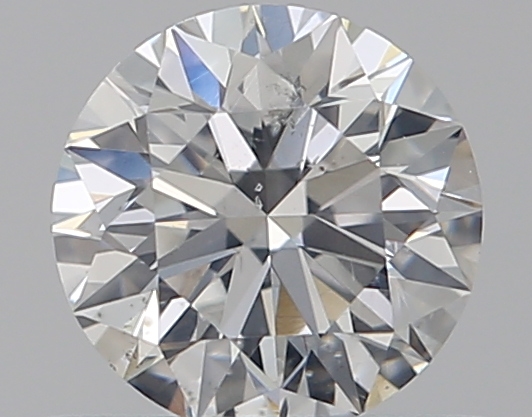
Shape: round
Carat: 0.5
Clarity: SI1
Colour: F
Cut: EX
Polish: EX
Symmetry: EX
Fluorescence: M
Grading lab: GIA
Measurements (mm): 5.07 x 5.09 x 3.18